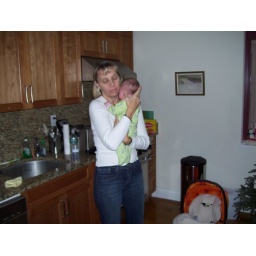
Grandma Brenda calms Pru (who, once again, is in her cute cow PJs). Photo by Grandpa Shields.